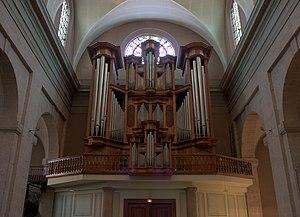
Grandes orgues de l'église Saint-Louis à Grenoble. Orgue à traction mécanique de 61 jeux et 4600 tuyaux, buffet en cerisier et merisier.
L'église Saint-Louis est une église paroissiale de Grenoble, en France, dépendant du diocèse de Grenoble-Vienne. Elle est située au 1, rue de Sault, au centre de Grenoble.